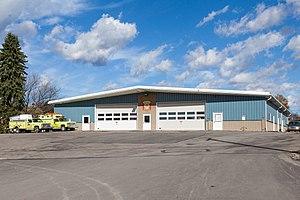
Kittanning Township est un township, situé dans le comté d'Armstrong, en Pennsylvanie, aux États-Unis. En 2010, il comptait une population de 2 265 habitants.